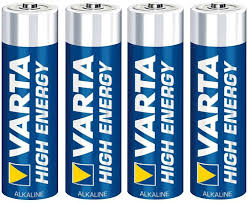
Waste category: battery